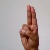
The image shows a hand gesture representing the letter 'U' in Indian Sign Language.